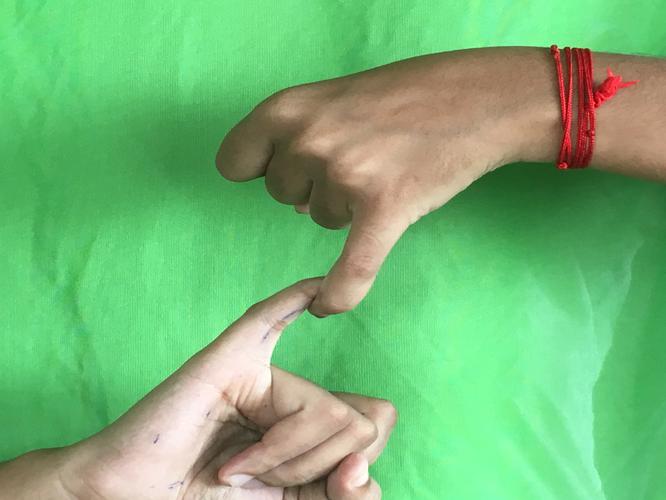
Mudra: Kilaka
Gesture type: double_hand